All Creatures Great and Small (1978 TV series)

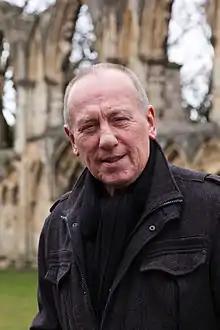
Christopher Timothy played the leading role of James Herriot

The leading role is played by Christopher Timothy. Bill Sellars had wanted to give the role to Timothy from the outset, but the powers that be wanted to cast the role. Sellars, instead, asked Timothy if he would accept the role of Tristan Farnon. "I had a wife, I had children, I had a mortgage to pay, and I wasn't working. So I said, 'No. It's Herriot or nothing.'" Timothy put everything on the line. "I got home one night, at about 9 o'clock. My wife was washing up in the kitchen. I walked into the kitchen and she said, without turning round, 'You've got the Herriot part.'" Timothy also stated that, after all of the roles had been cast except that of Herriot, one of the directors said, "Why don't we give [the Herriot part] to Christopher Timothy and "make" him a name?" In 2003, Timothy said that Alf Wight wrote him a letter after the series started, saying "You are the Herriot I wrote about."